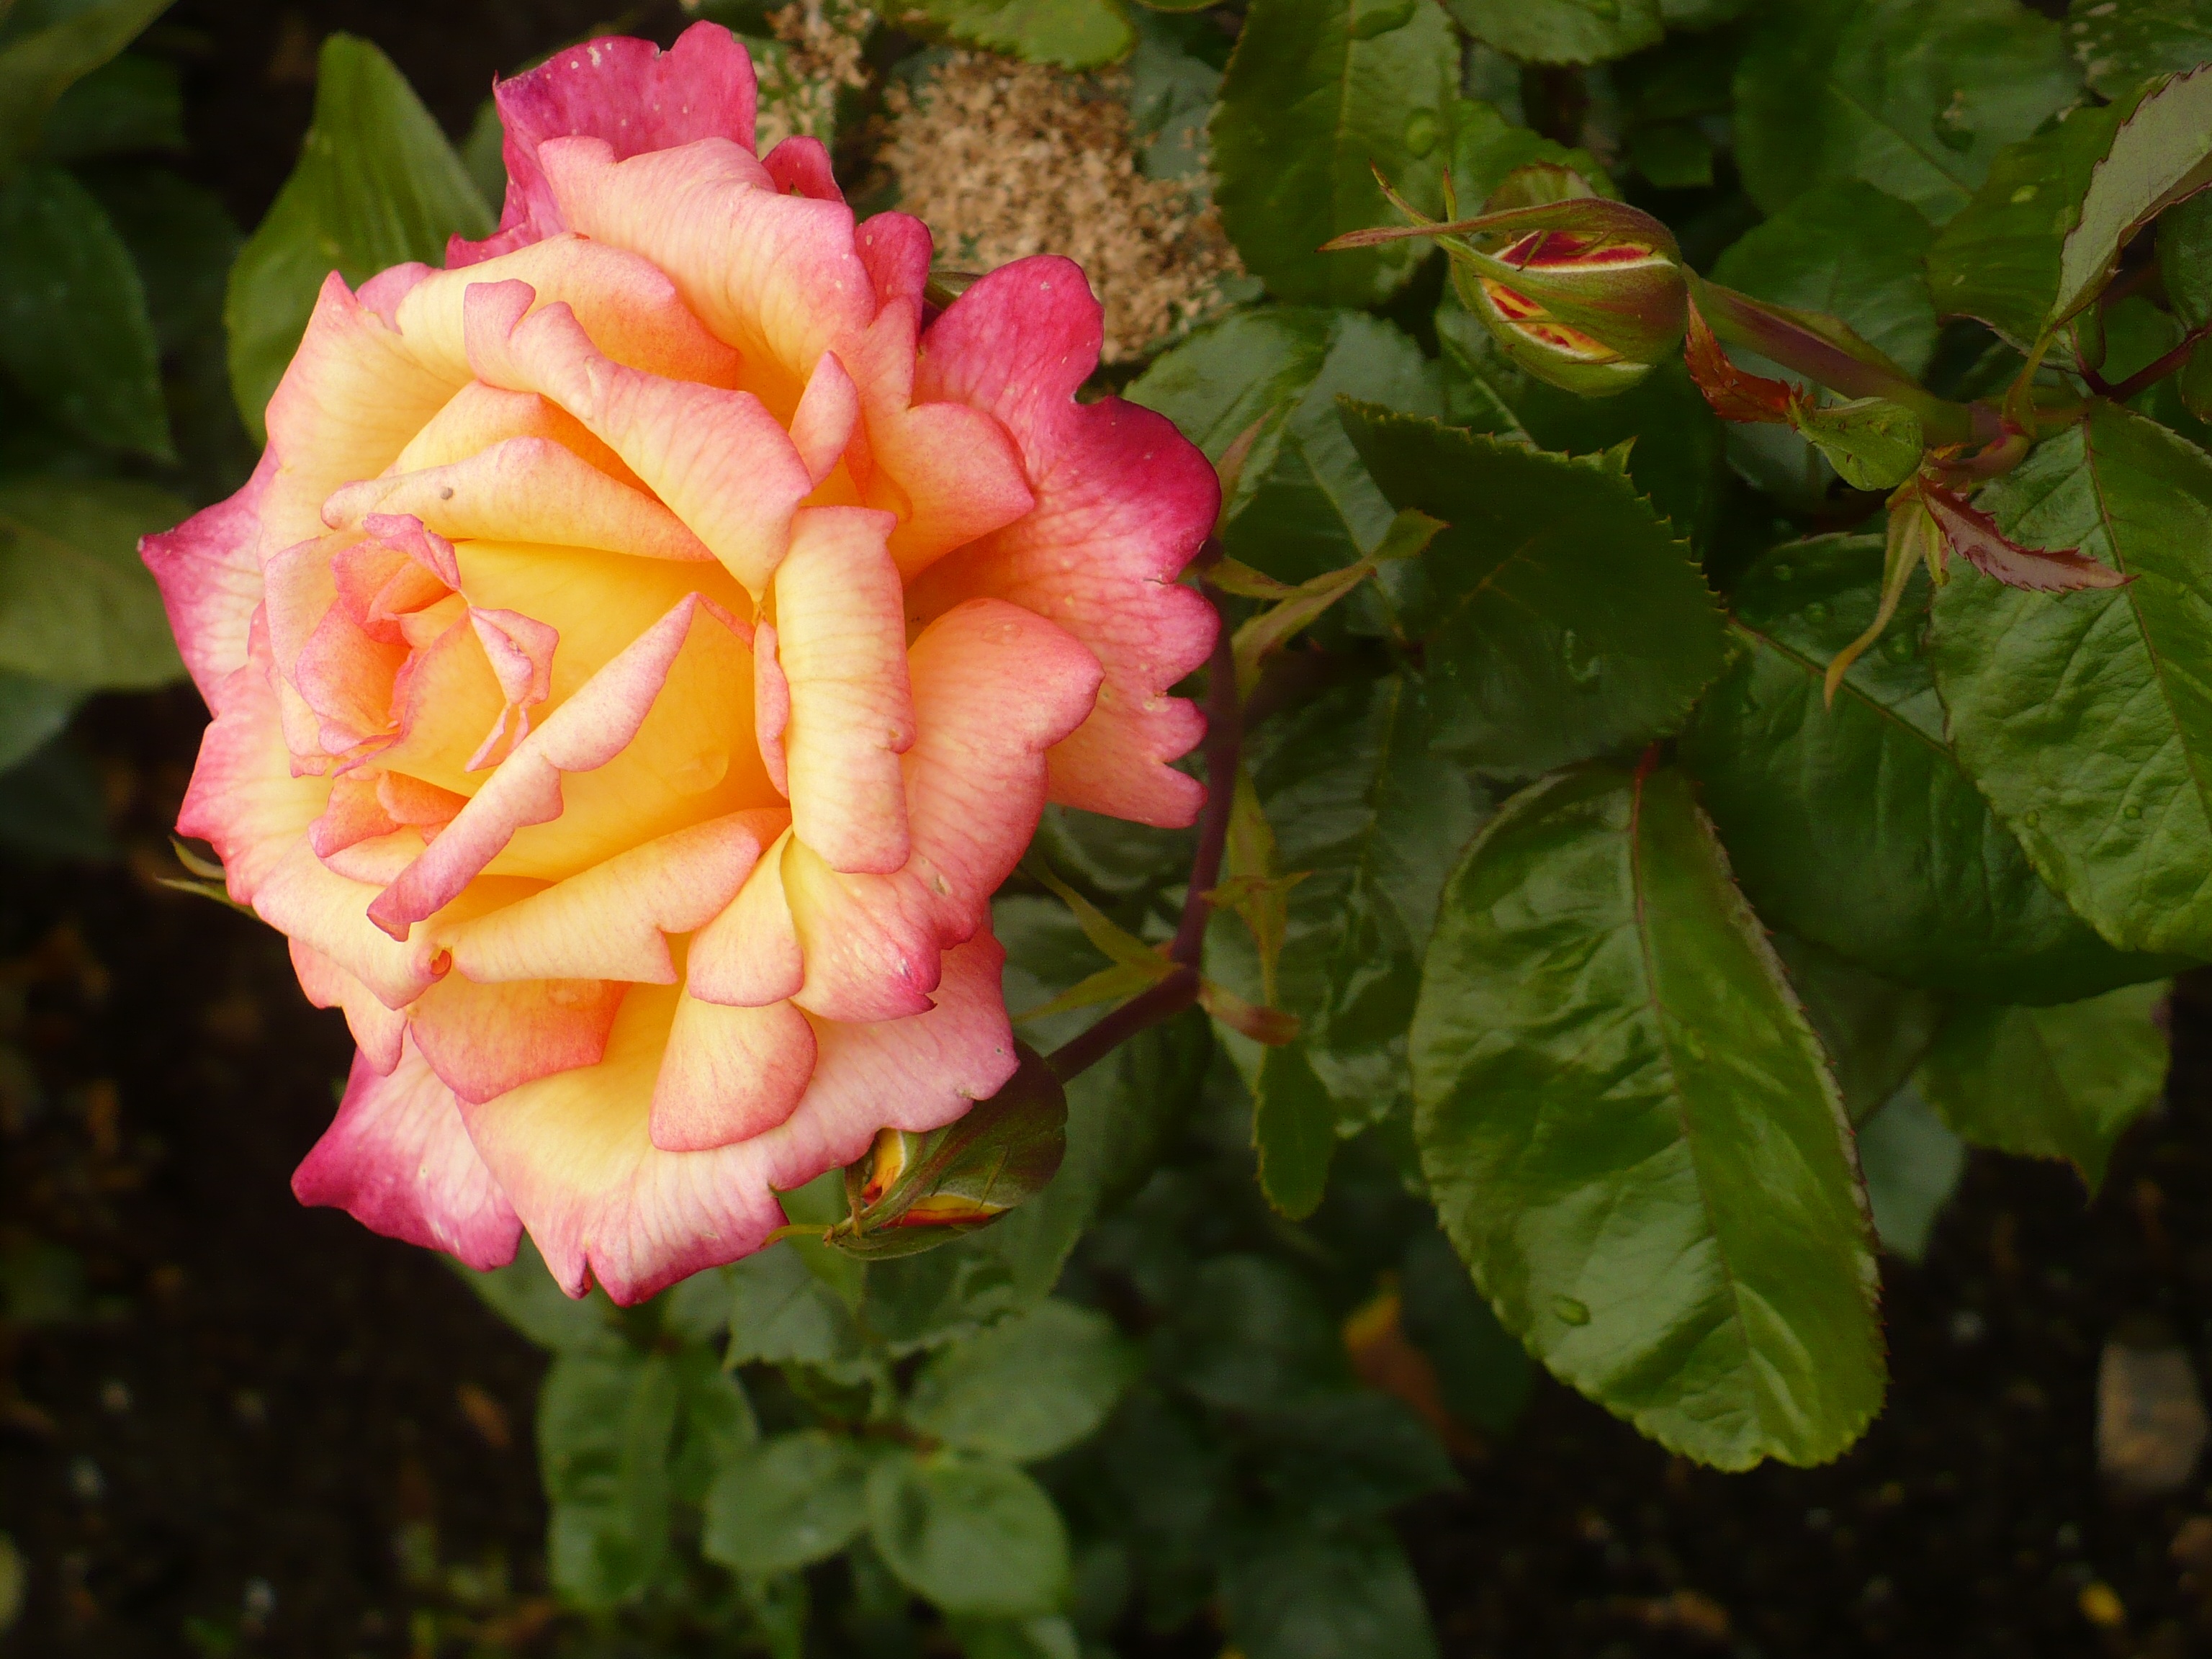
nature, plant, leaf, flower, petal, floral, rose, natural, botany, flora, botanical, shrub, floribunda, flowering plant, garden roses, rose family, annual plant, land plant, rose order